McLaren P1

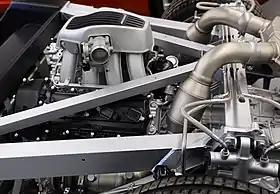
The basis of the M838TQ, the M838T in the MP4-12C, the predecessor of P1.

Following the conclusion of McLaren F1 production in 1998, McLaren Automotive (then McLaren Cars) became dormant until 2010. The McLaren 12C was McLaren's first production car following the F1, introduced in 2011. With the 12C in production, McLaren announced in a press release in 2011 that a new factory (the McLaren Production Centre) had opened to ramp up production. Mentioned in the same press release were plans for several "game-changing high performance cars". British automotive magazine "Autocar" reported earlier in the year that a new flagship model, internally designated the "Mega Mac", was under development, with production set to be limited to 500 units. Other specifications included a litre V8 that was set to produce , and performance intended to rival that of the Bugatti Veyron.